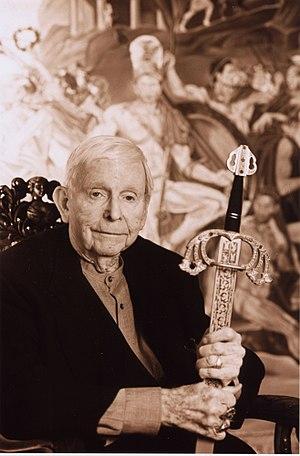
Save Our Children puis Anita Bryant Ministries est une organisation politique homophobe présidée par la chanteuse Anita Bryant créée en 1977, à Miami, en Floride, aux États-Unis. Son but est alors d'obtenir l'abolition de l'ordonnance 77-4 du comté de Dade interdisant la discrimination à l'embauche, au logement et à l'accès aux services publics des homosexuels.